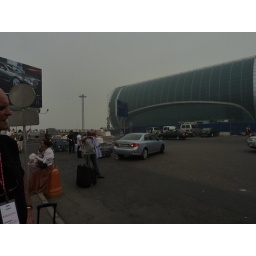
The gray sky in the background is actually thick smoke.